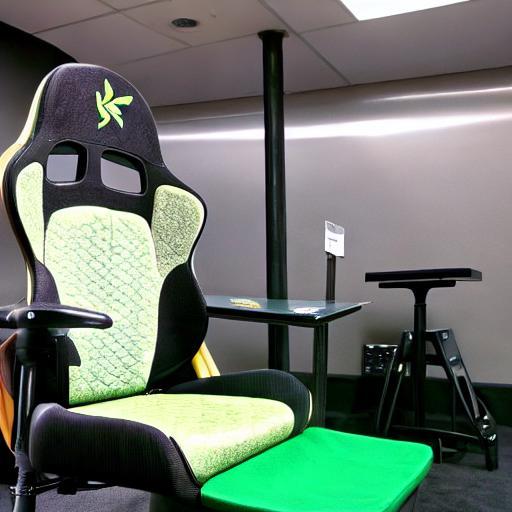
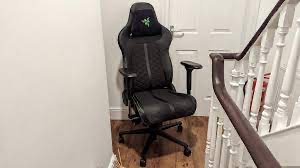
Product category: items_chair
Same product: no